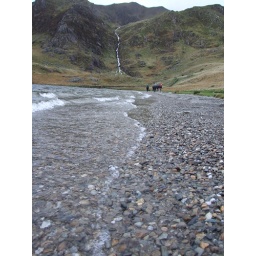
beach of a lake in &amp;quot;the devils kitchen&amp;quot; wales